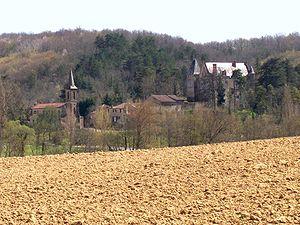
Monclar-sur-Losse (Gers, France)
Monclar-sur-Losse est une commune française située dans le département du Gers en région Occitanie.